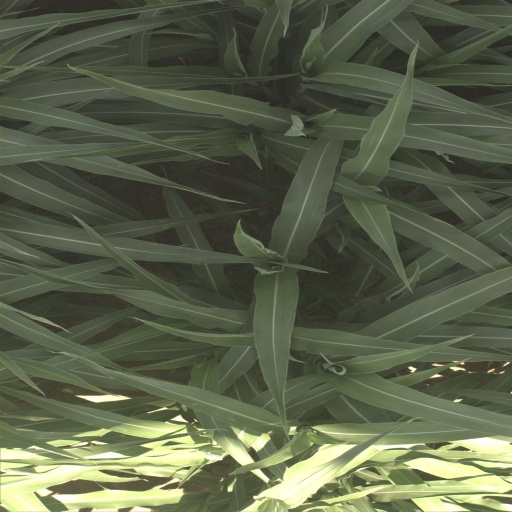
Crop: sorghum